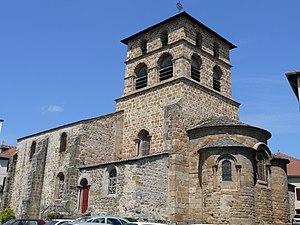
Retournac - Église Saint-Jean-Baptiste
Retournac est une commune française située dans le département de la Haute-Loire en région Auvergne-Rhône-Alpes.